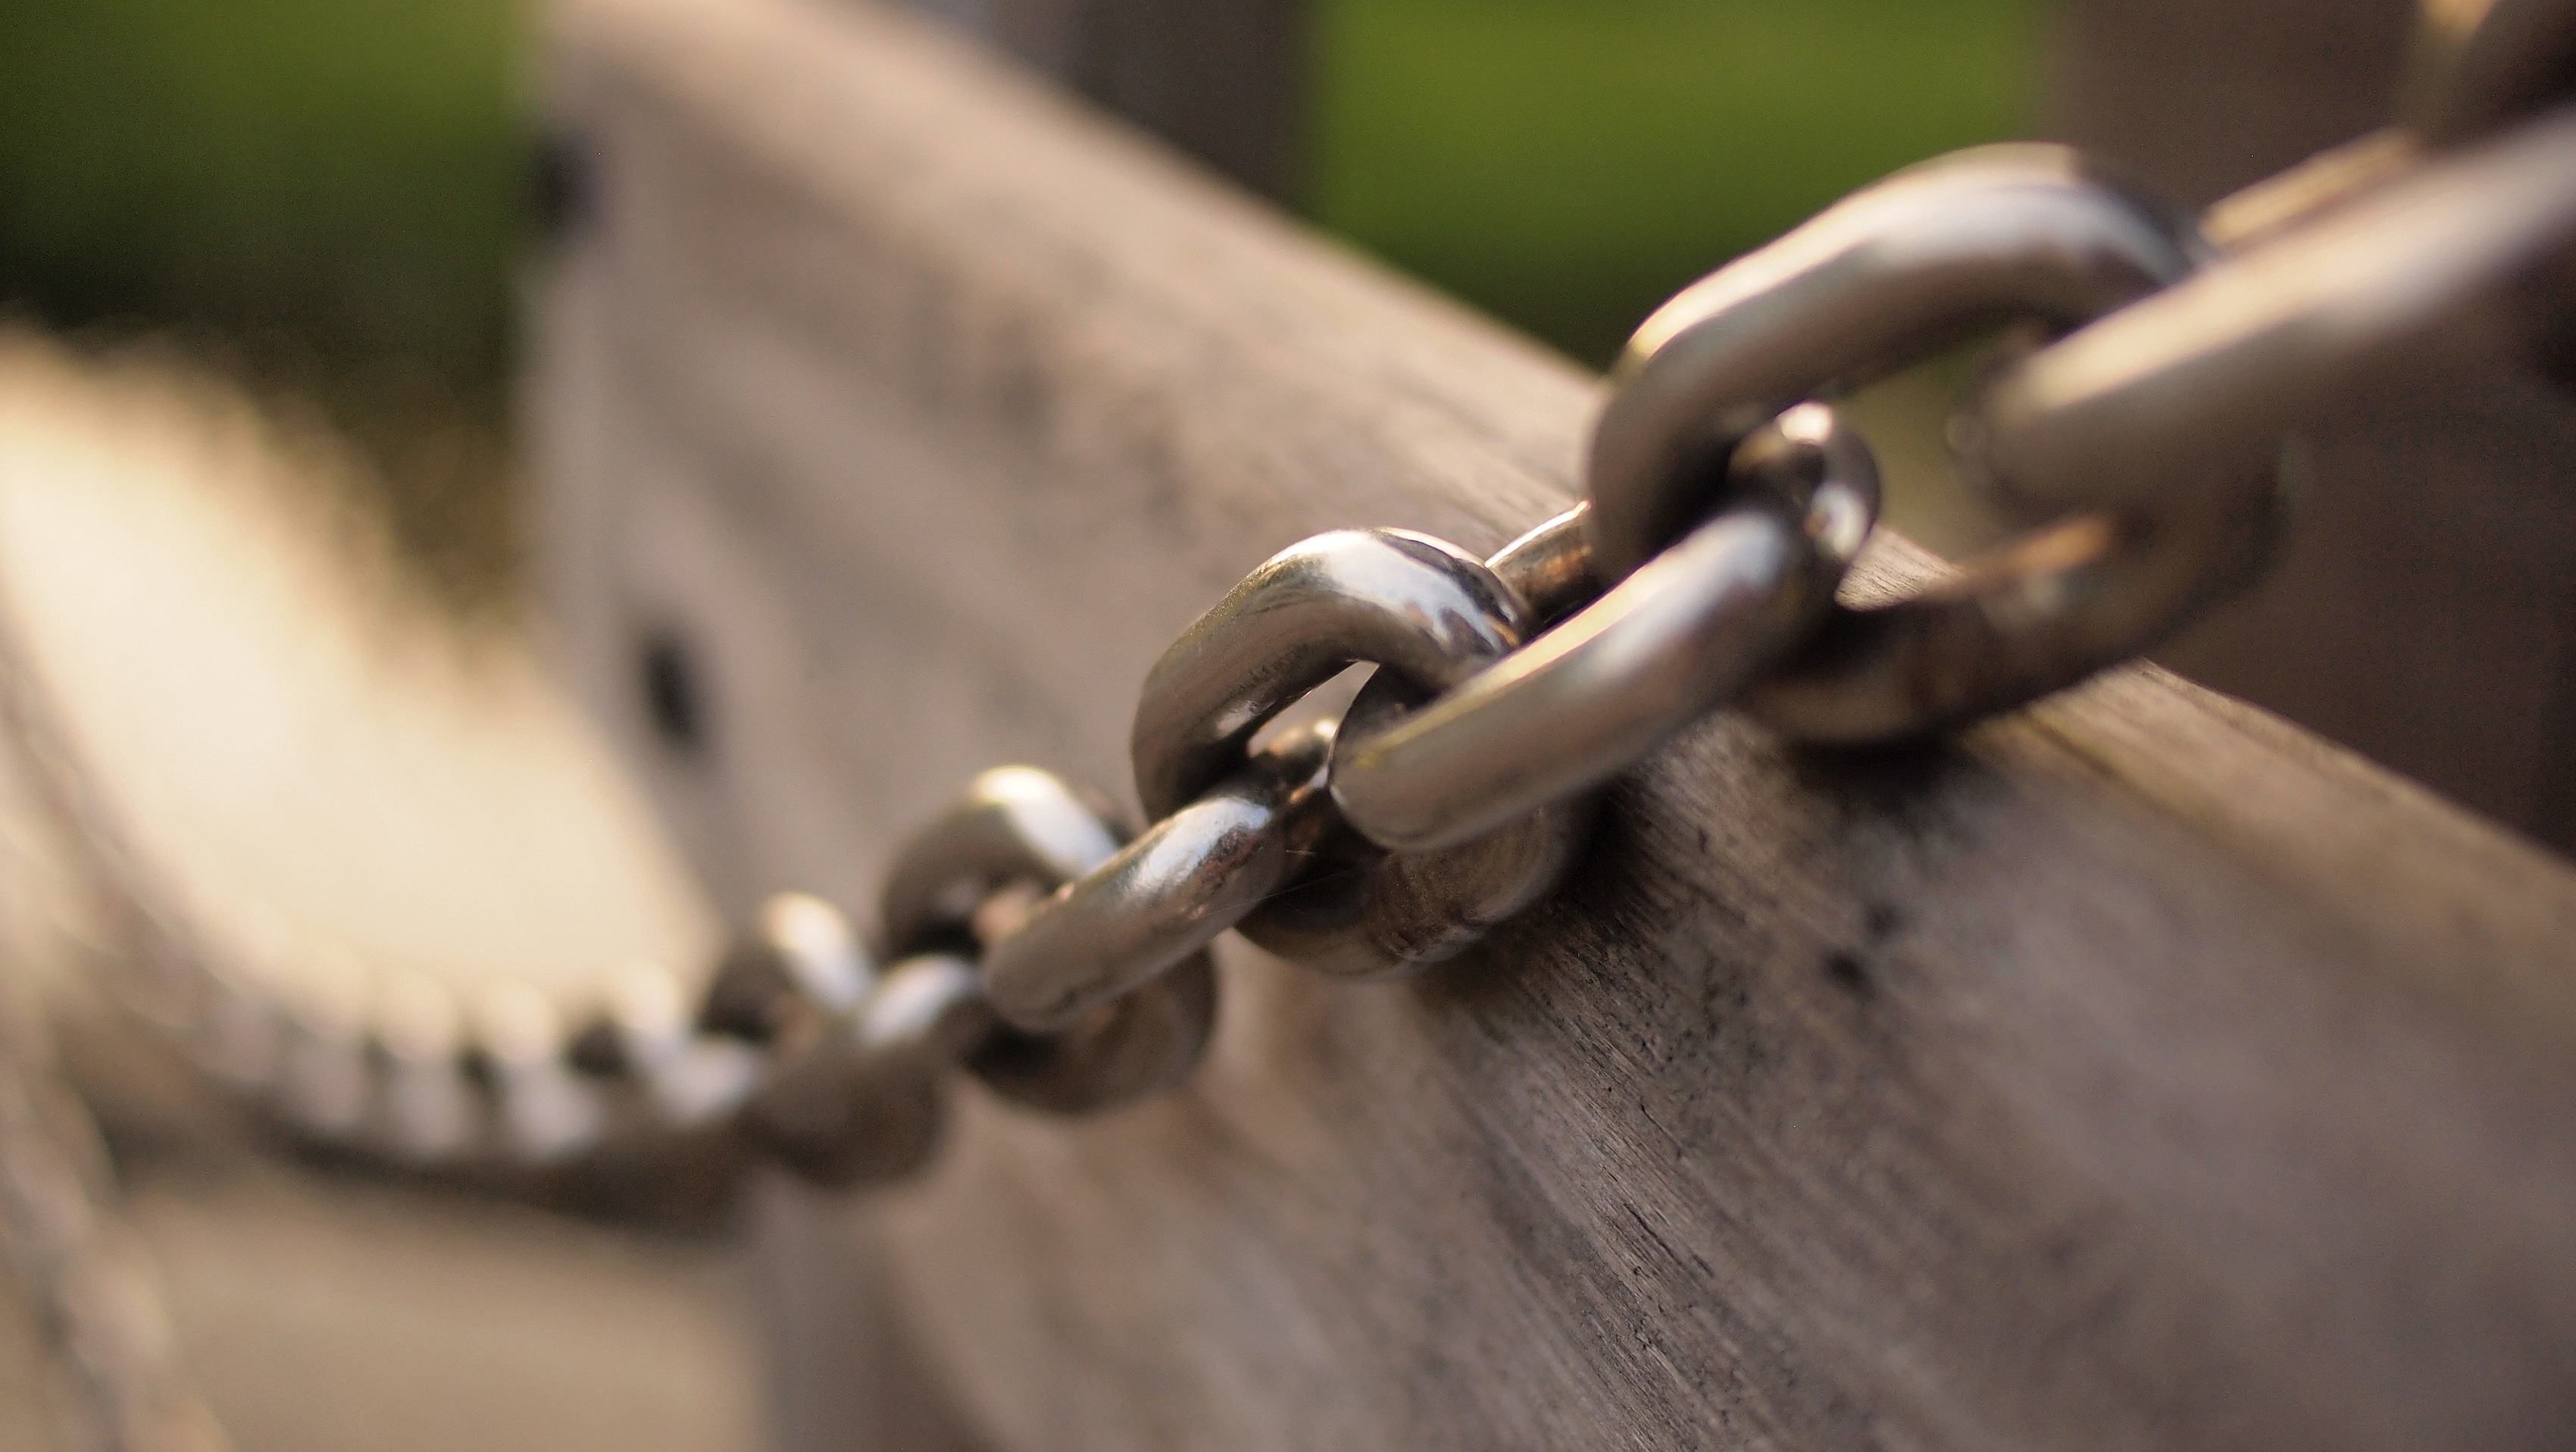
hand, chain, bicycle, vehicle, close up, horse tack